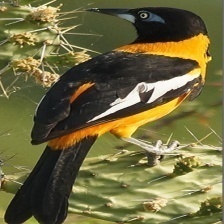
Species: VENEZUELIAN TROUPIAL
Scientific name: ICTERUS ICTERUS